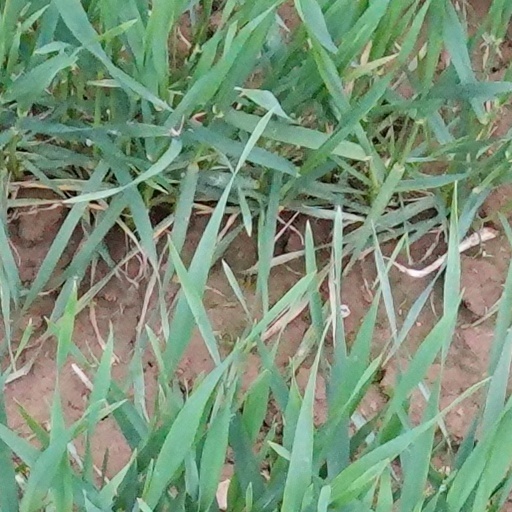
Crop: wheat